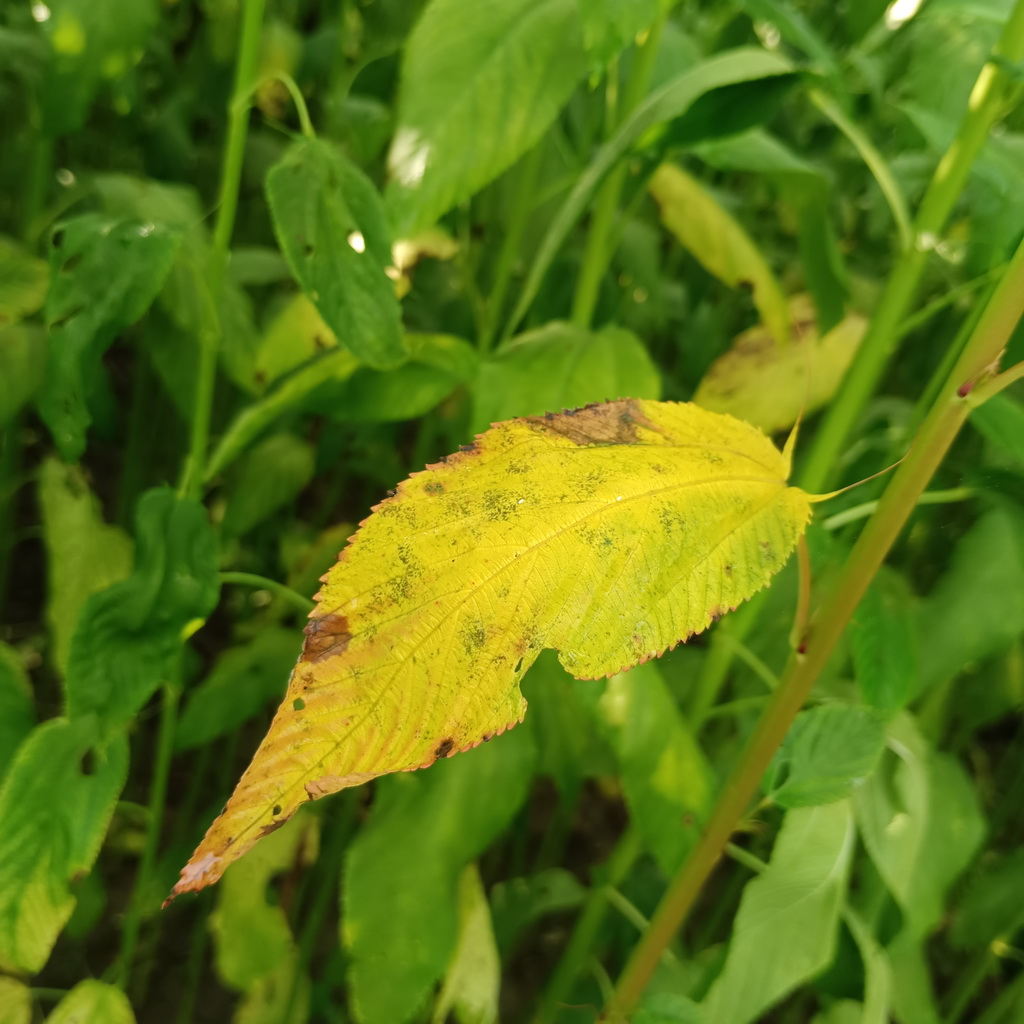
Label: Mosaic